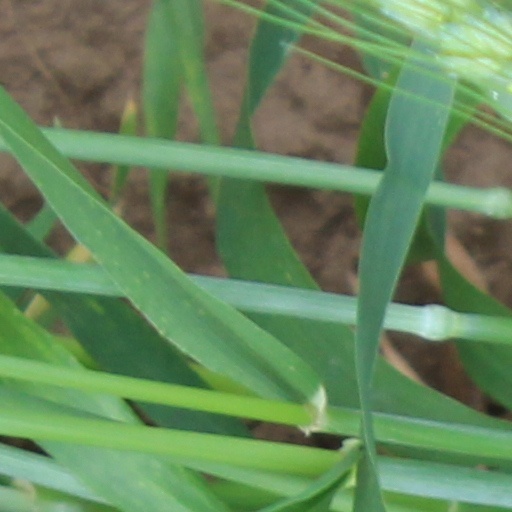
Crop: wheat